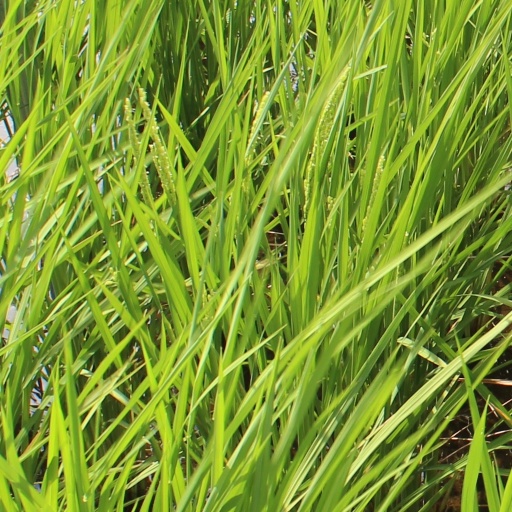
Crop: rice